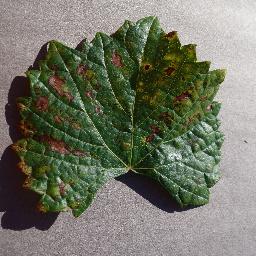
Label: Grape___Esca_(Black_Measles)